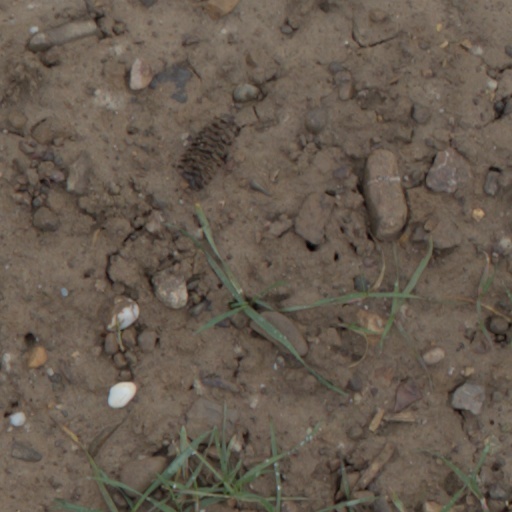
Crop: wheat